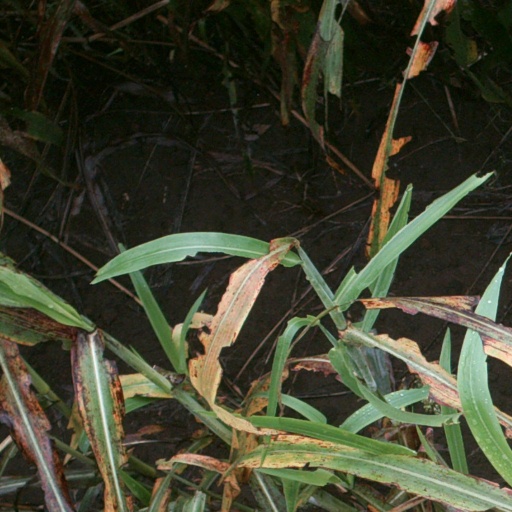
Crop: sorghum